Louis Guéymard

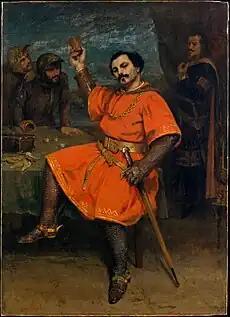
Portrait of Louis Guéymard as the title hero in Meyerbeer's "Robert le diable". (Gustave Courbet, 1857)

Louis Guéymard (17 August 1822 – July 1880) was a French operatic tenor. Born in Chaponnay, his parents were farmers and he worked on his family's farm until the age of 19. He then received voice training at the Opéra National de Lyon. He made his opera debut there in 1845 and then pursued further voice studies at the Conservatoire de Paris from 1846–1848.